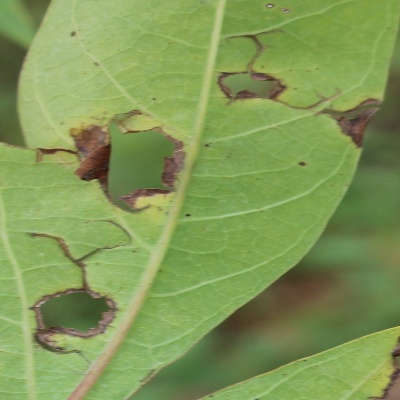
Crop: Cassava
Condition: brown spot